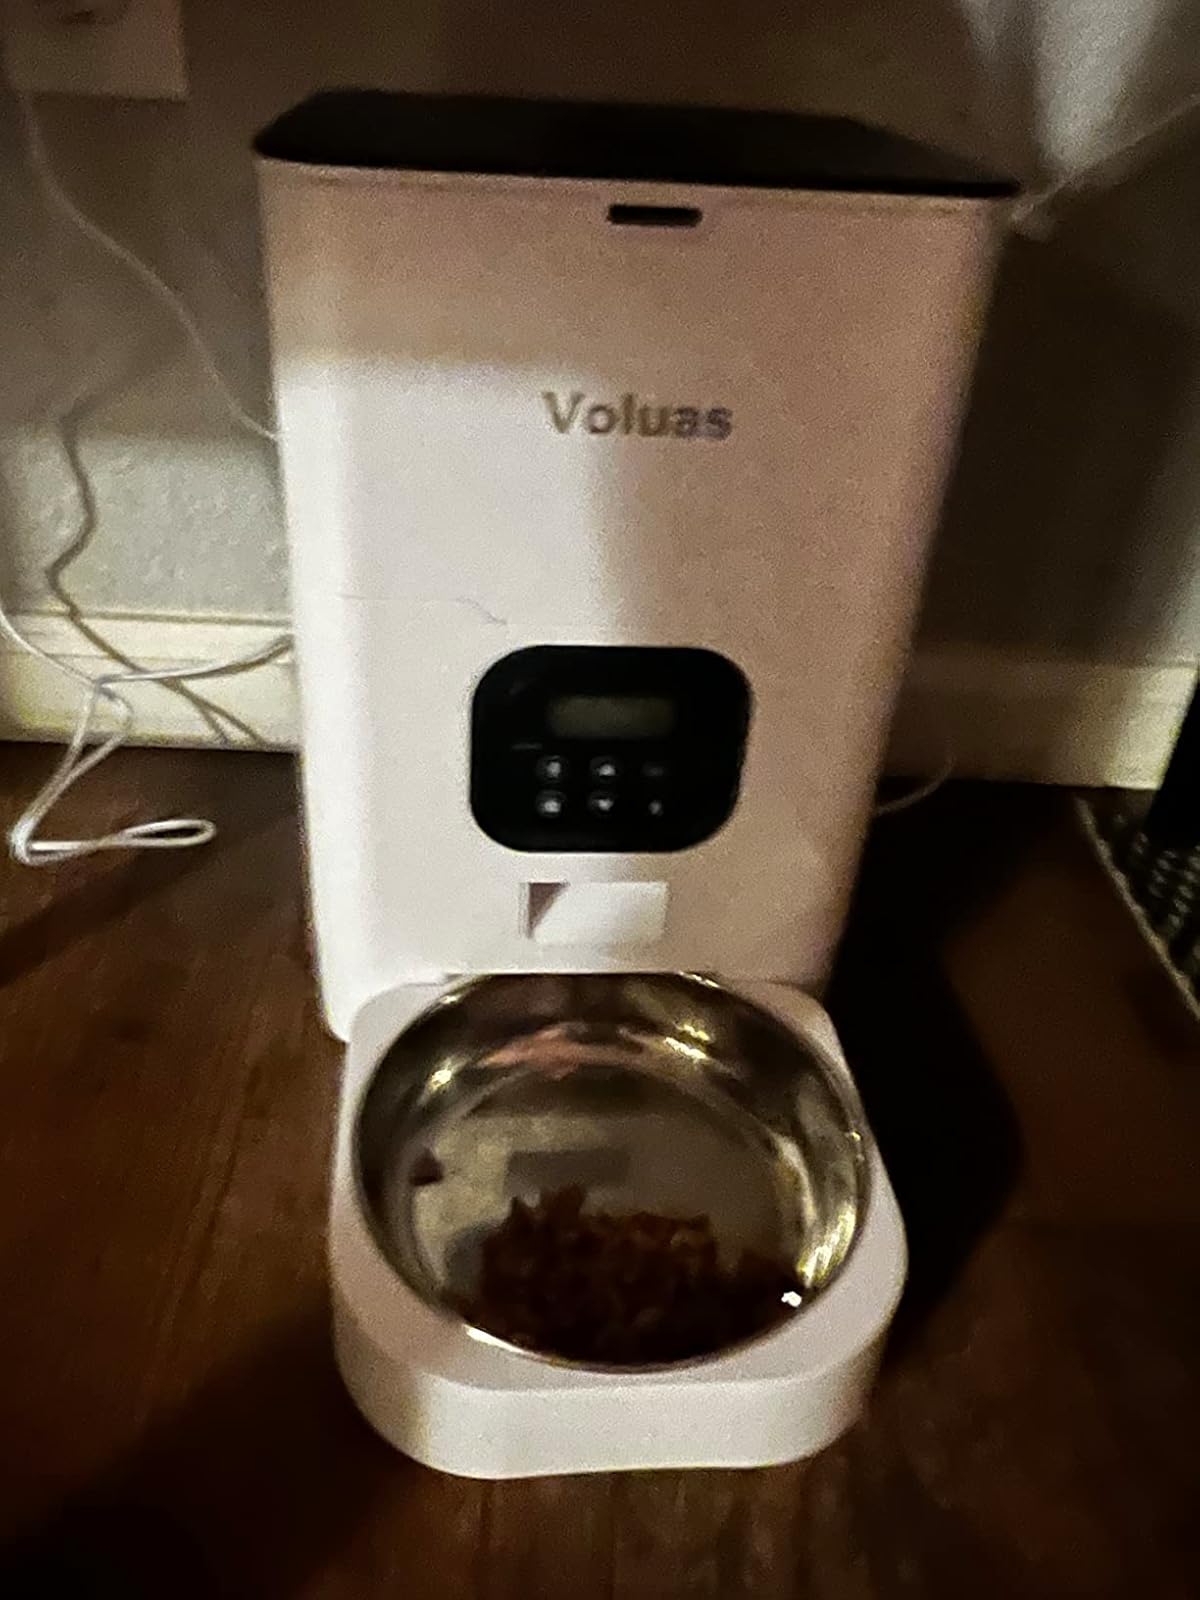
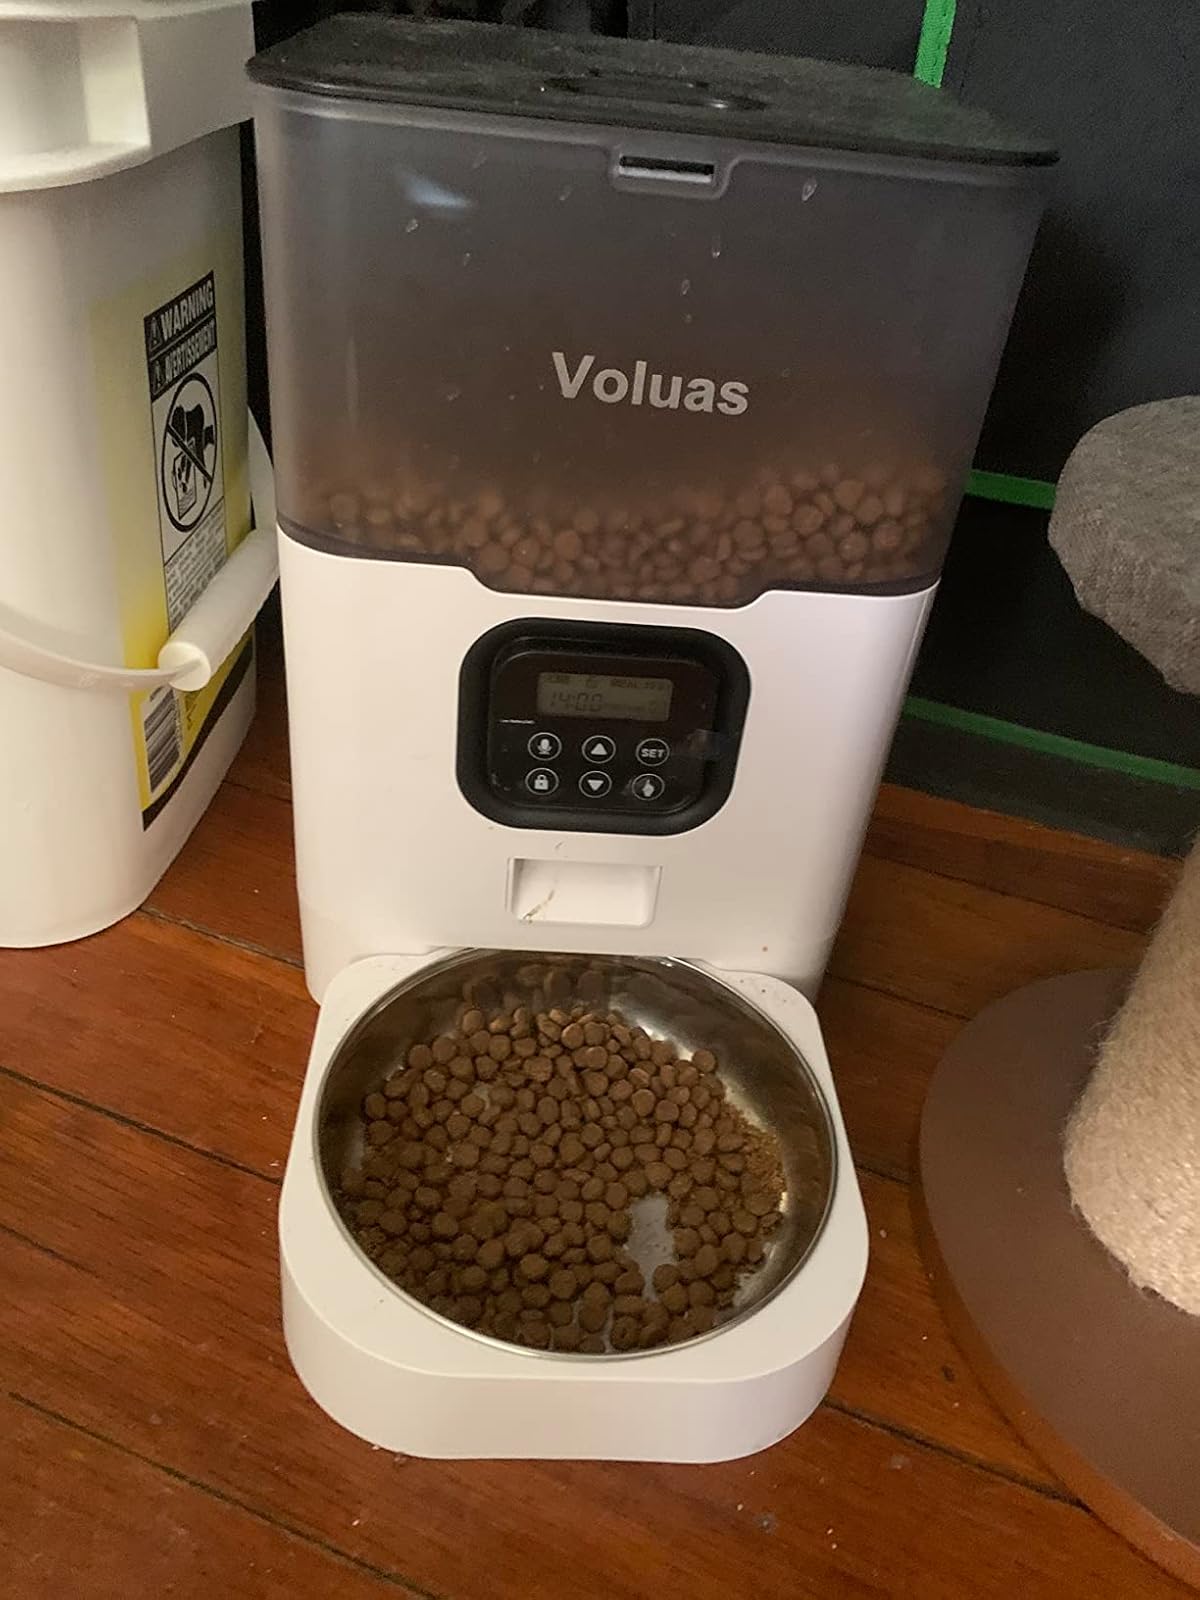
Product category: items_feeder
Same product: no